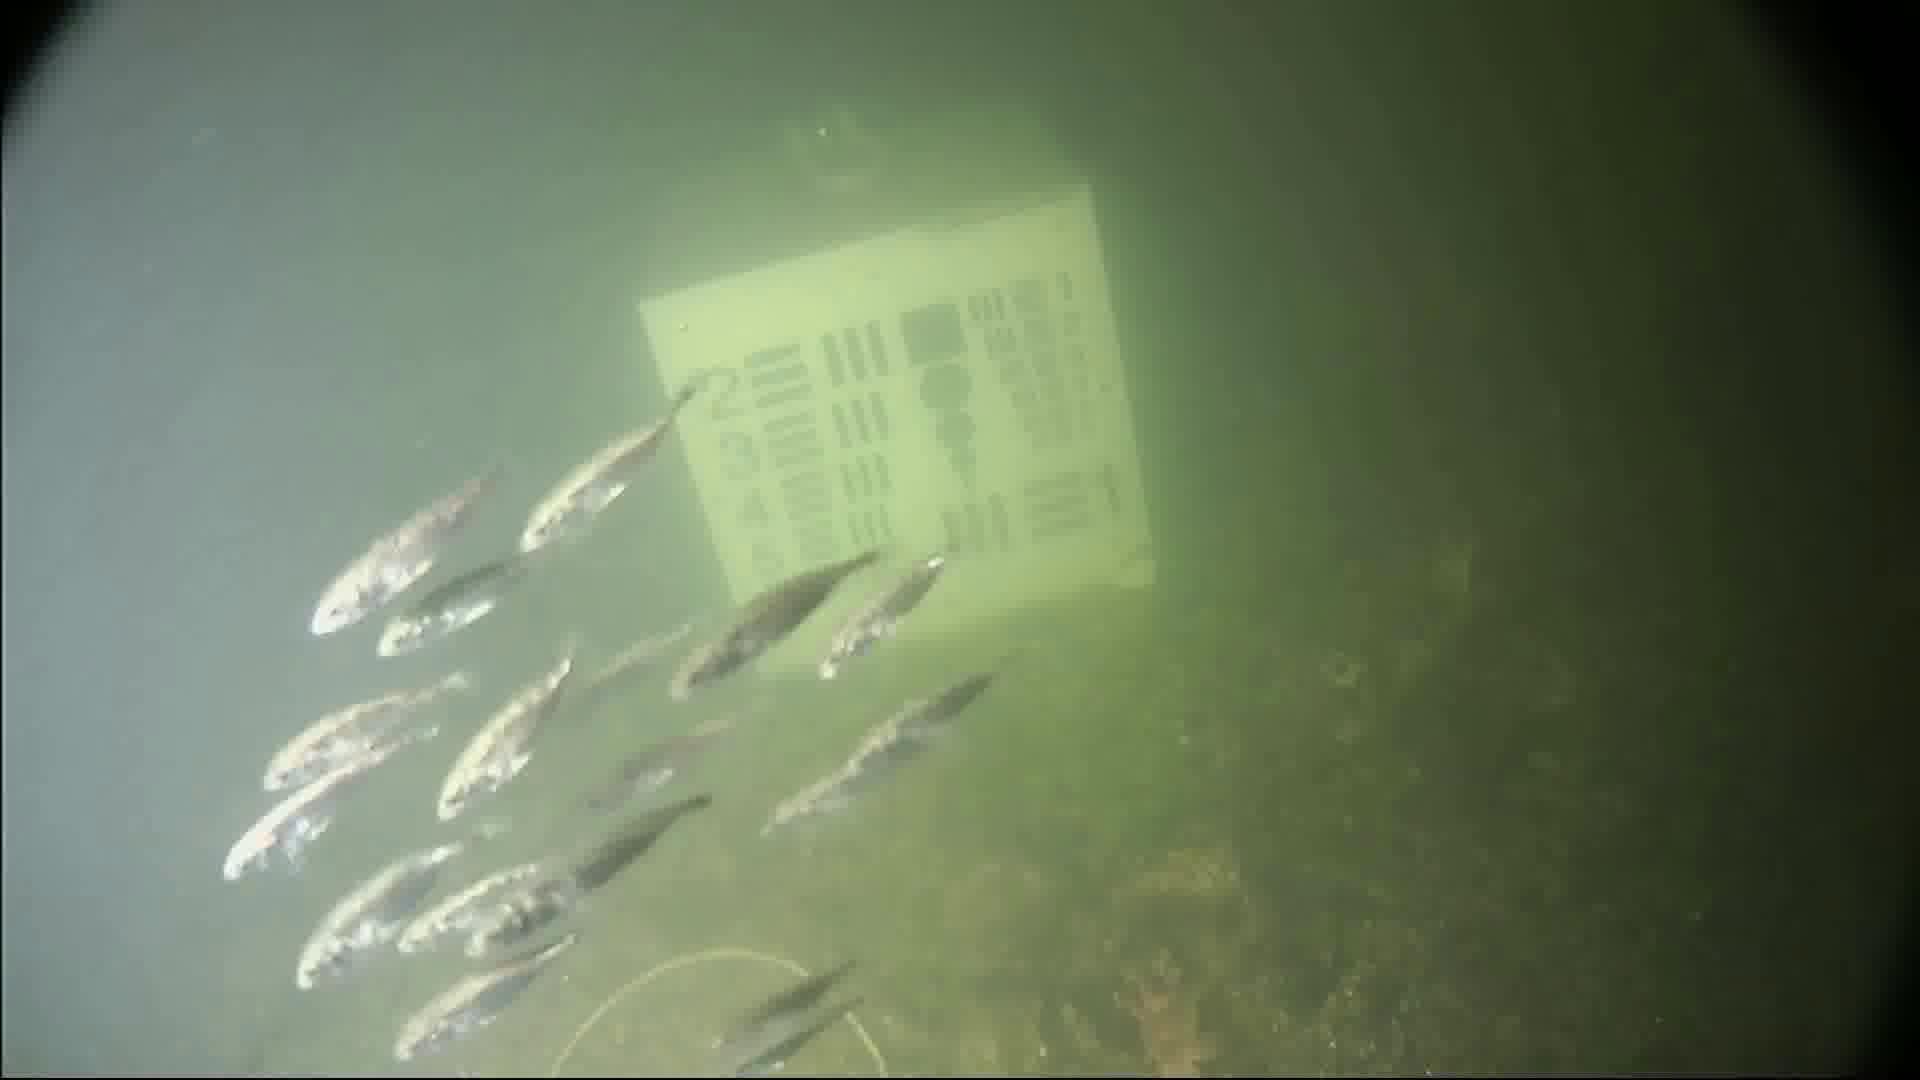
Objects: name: small_fish
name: starfish